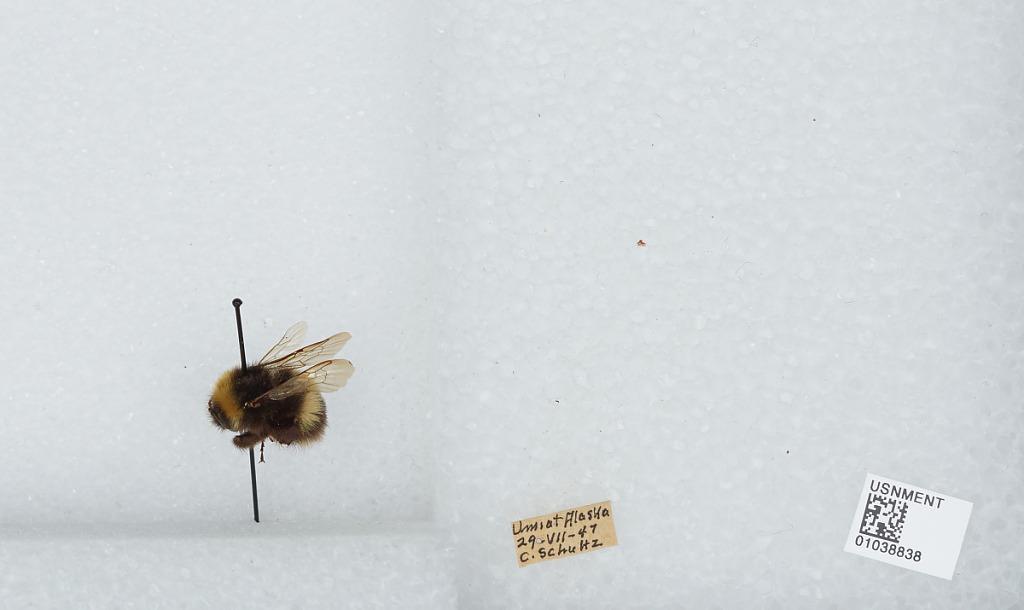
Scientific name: Bombus (Bombus) patagiatus Nylander
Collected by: C. Schultz
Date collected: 1947-7-29
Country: United States
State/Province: Alaska
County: North Slope
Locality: Umiat
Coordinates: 69.3669, -152.144